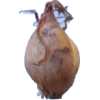
Label: onion